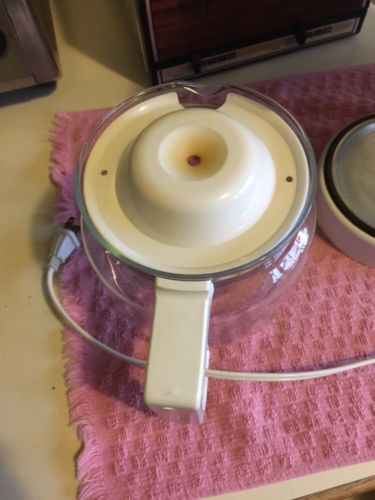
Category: coffee maker